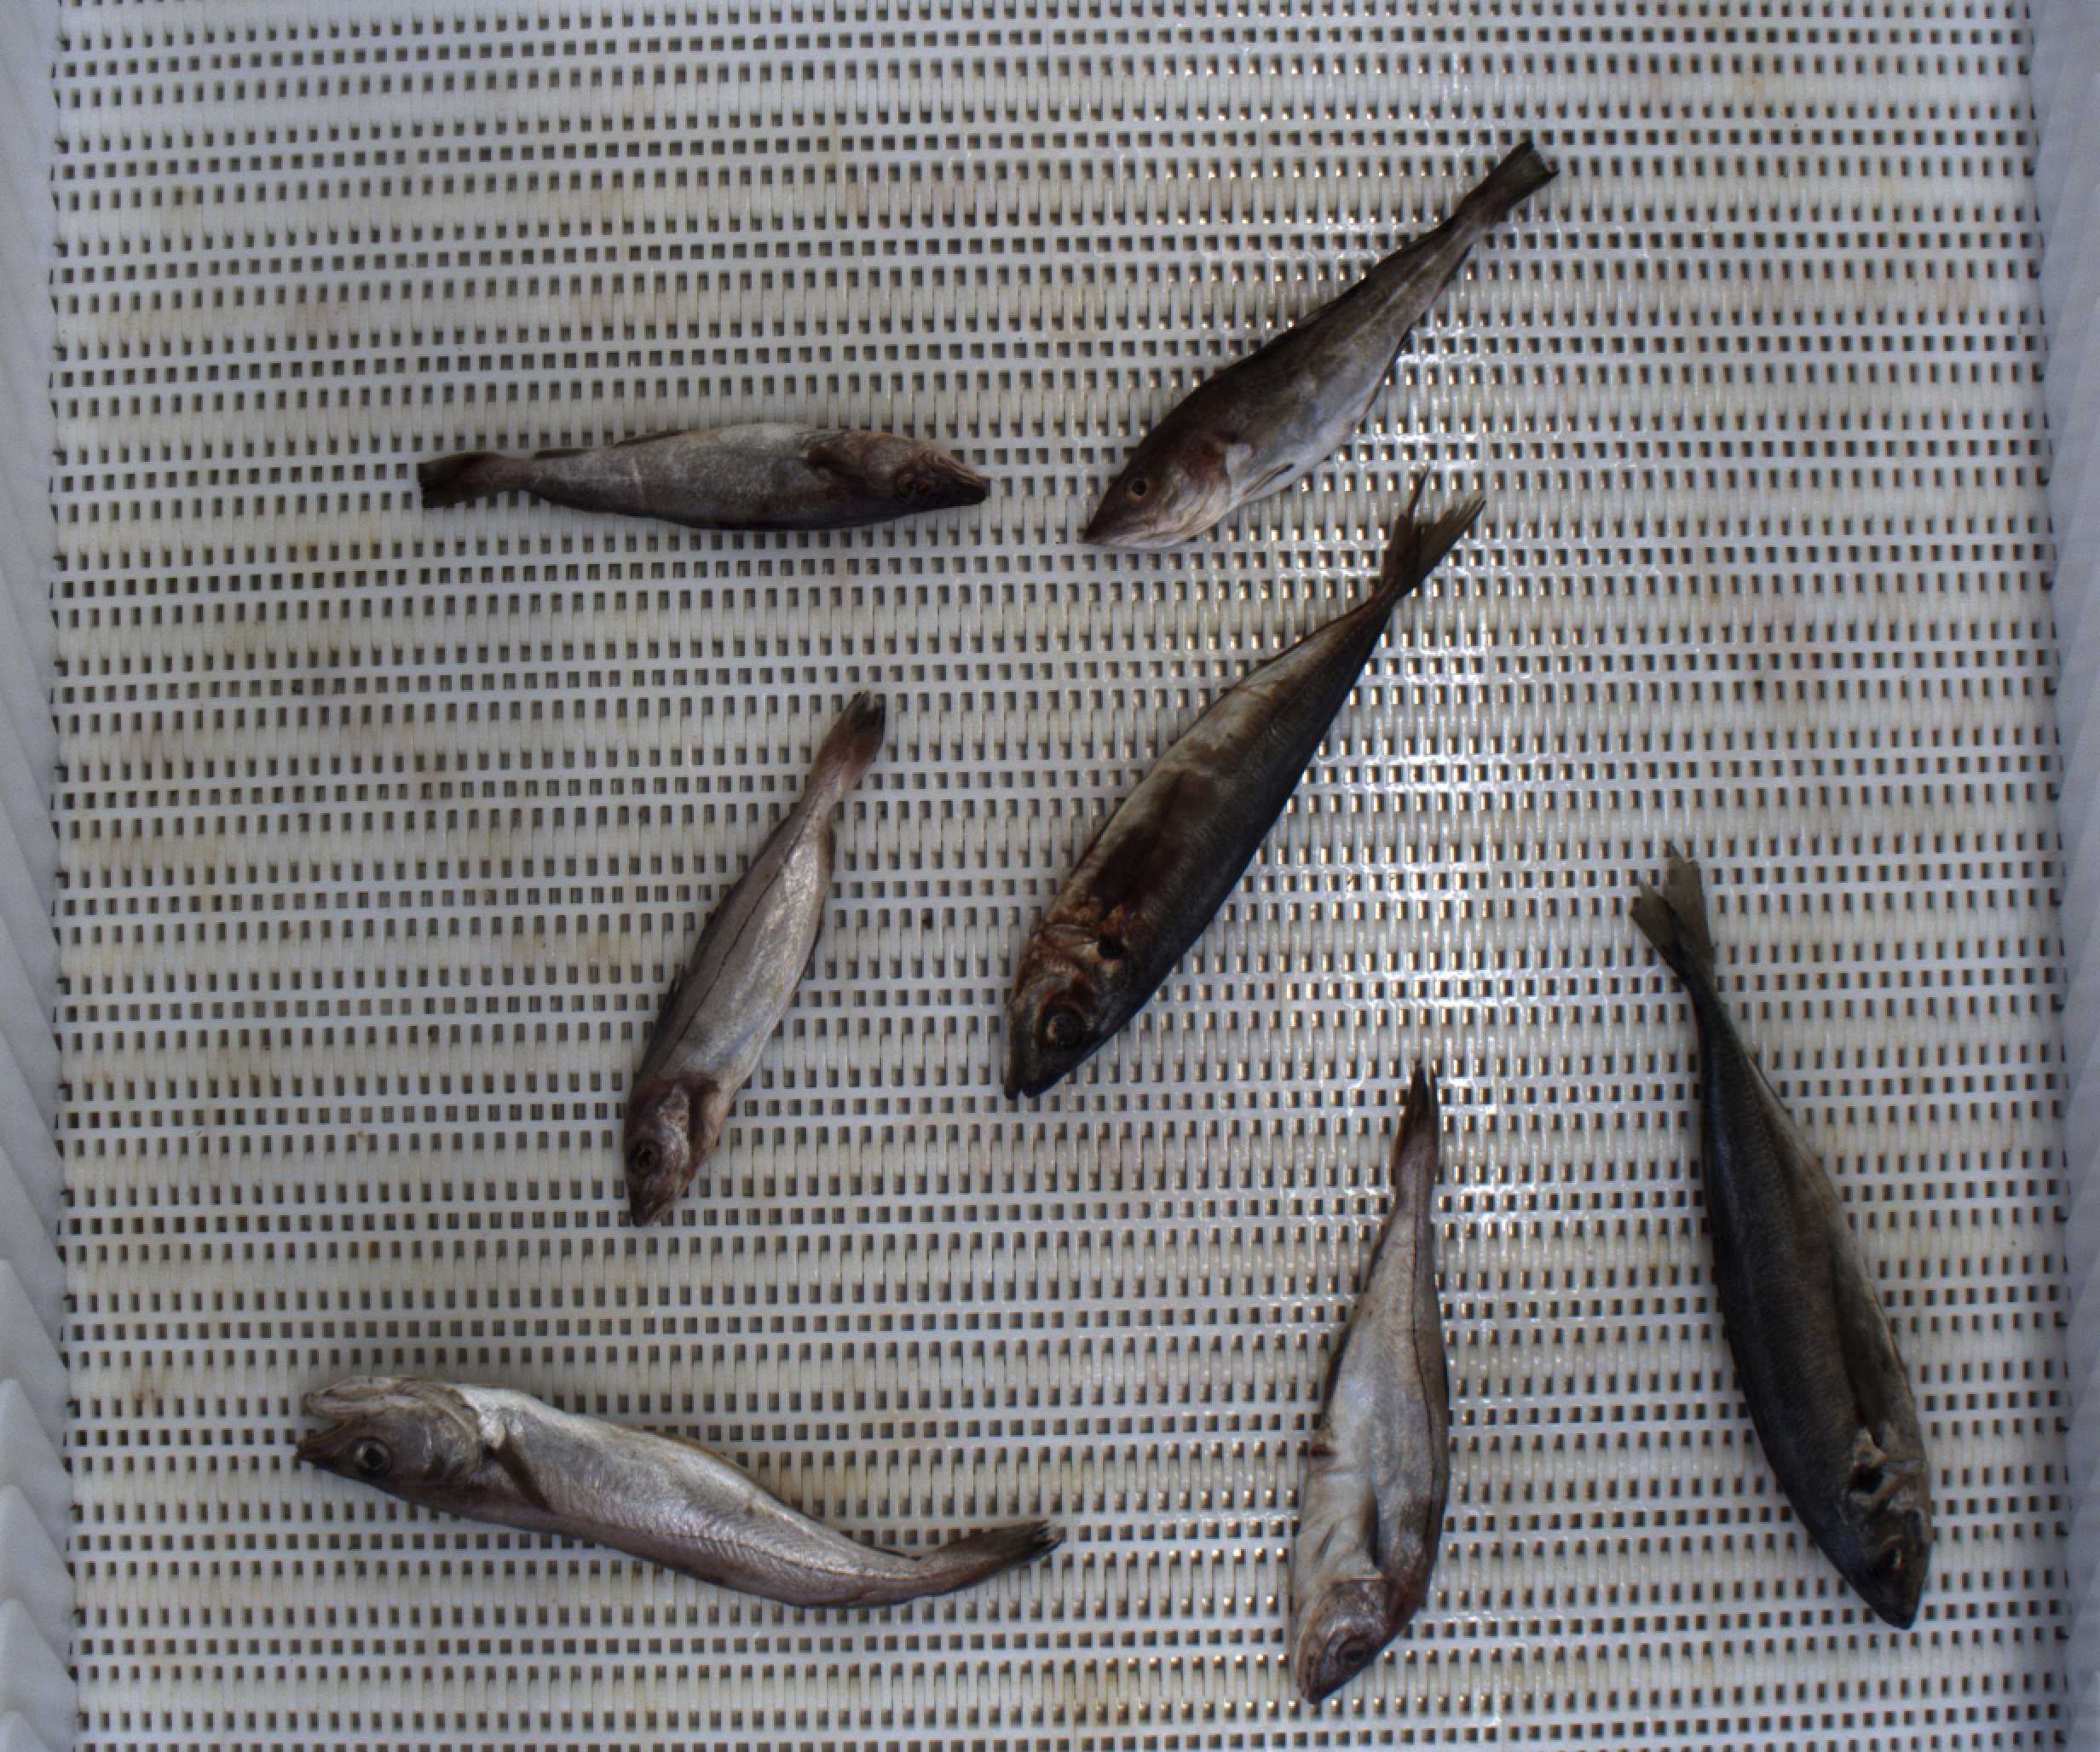
Total fish: 7
Cod: 2
Haddock: 2
Whiting: 1
Hake: 0
Horse mackerel: 2
Saithe: 0
Other: 0